History of the Marshall Islands

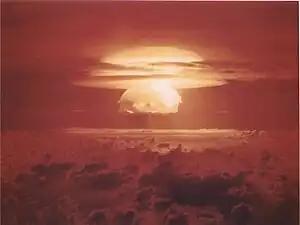
Mushroom cloud from the largest atmospheric nuclear test the United States ever conducted, Castle Bravo.

At the outbreak of World War I in August 1914, the United Kingdom and Empire of Japan were allies. Britain initially declined Japanese offers of naval assistance against Germany, because the British government wanted to prevent Japanese southward expansion into the Pacific. However, on August 7, the British Foreign Office requested that Japan help track down and destroy the German East Asia Squadron following reports of attacks on British ships. The request provided a pretext for the Imperial Japanese Navy to invade Germany's Pacific colonies in Micronesia and Shandong.